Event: Nepal Earthquake
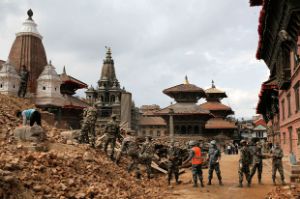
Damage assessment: damage